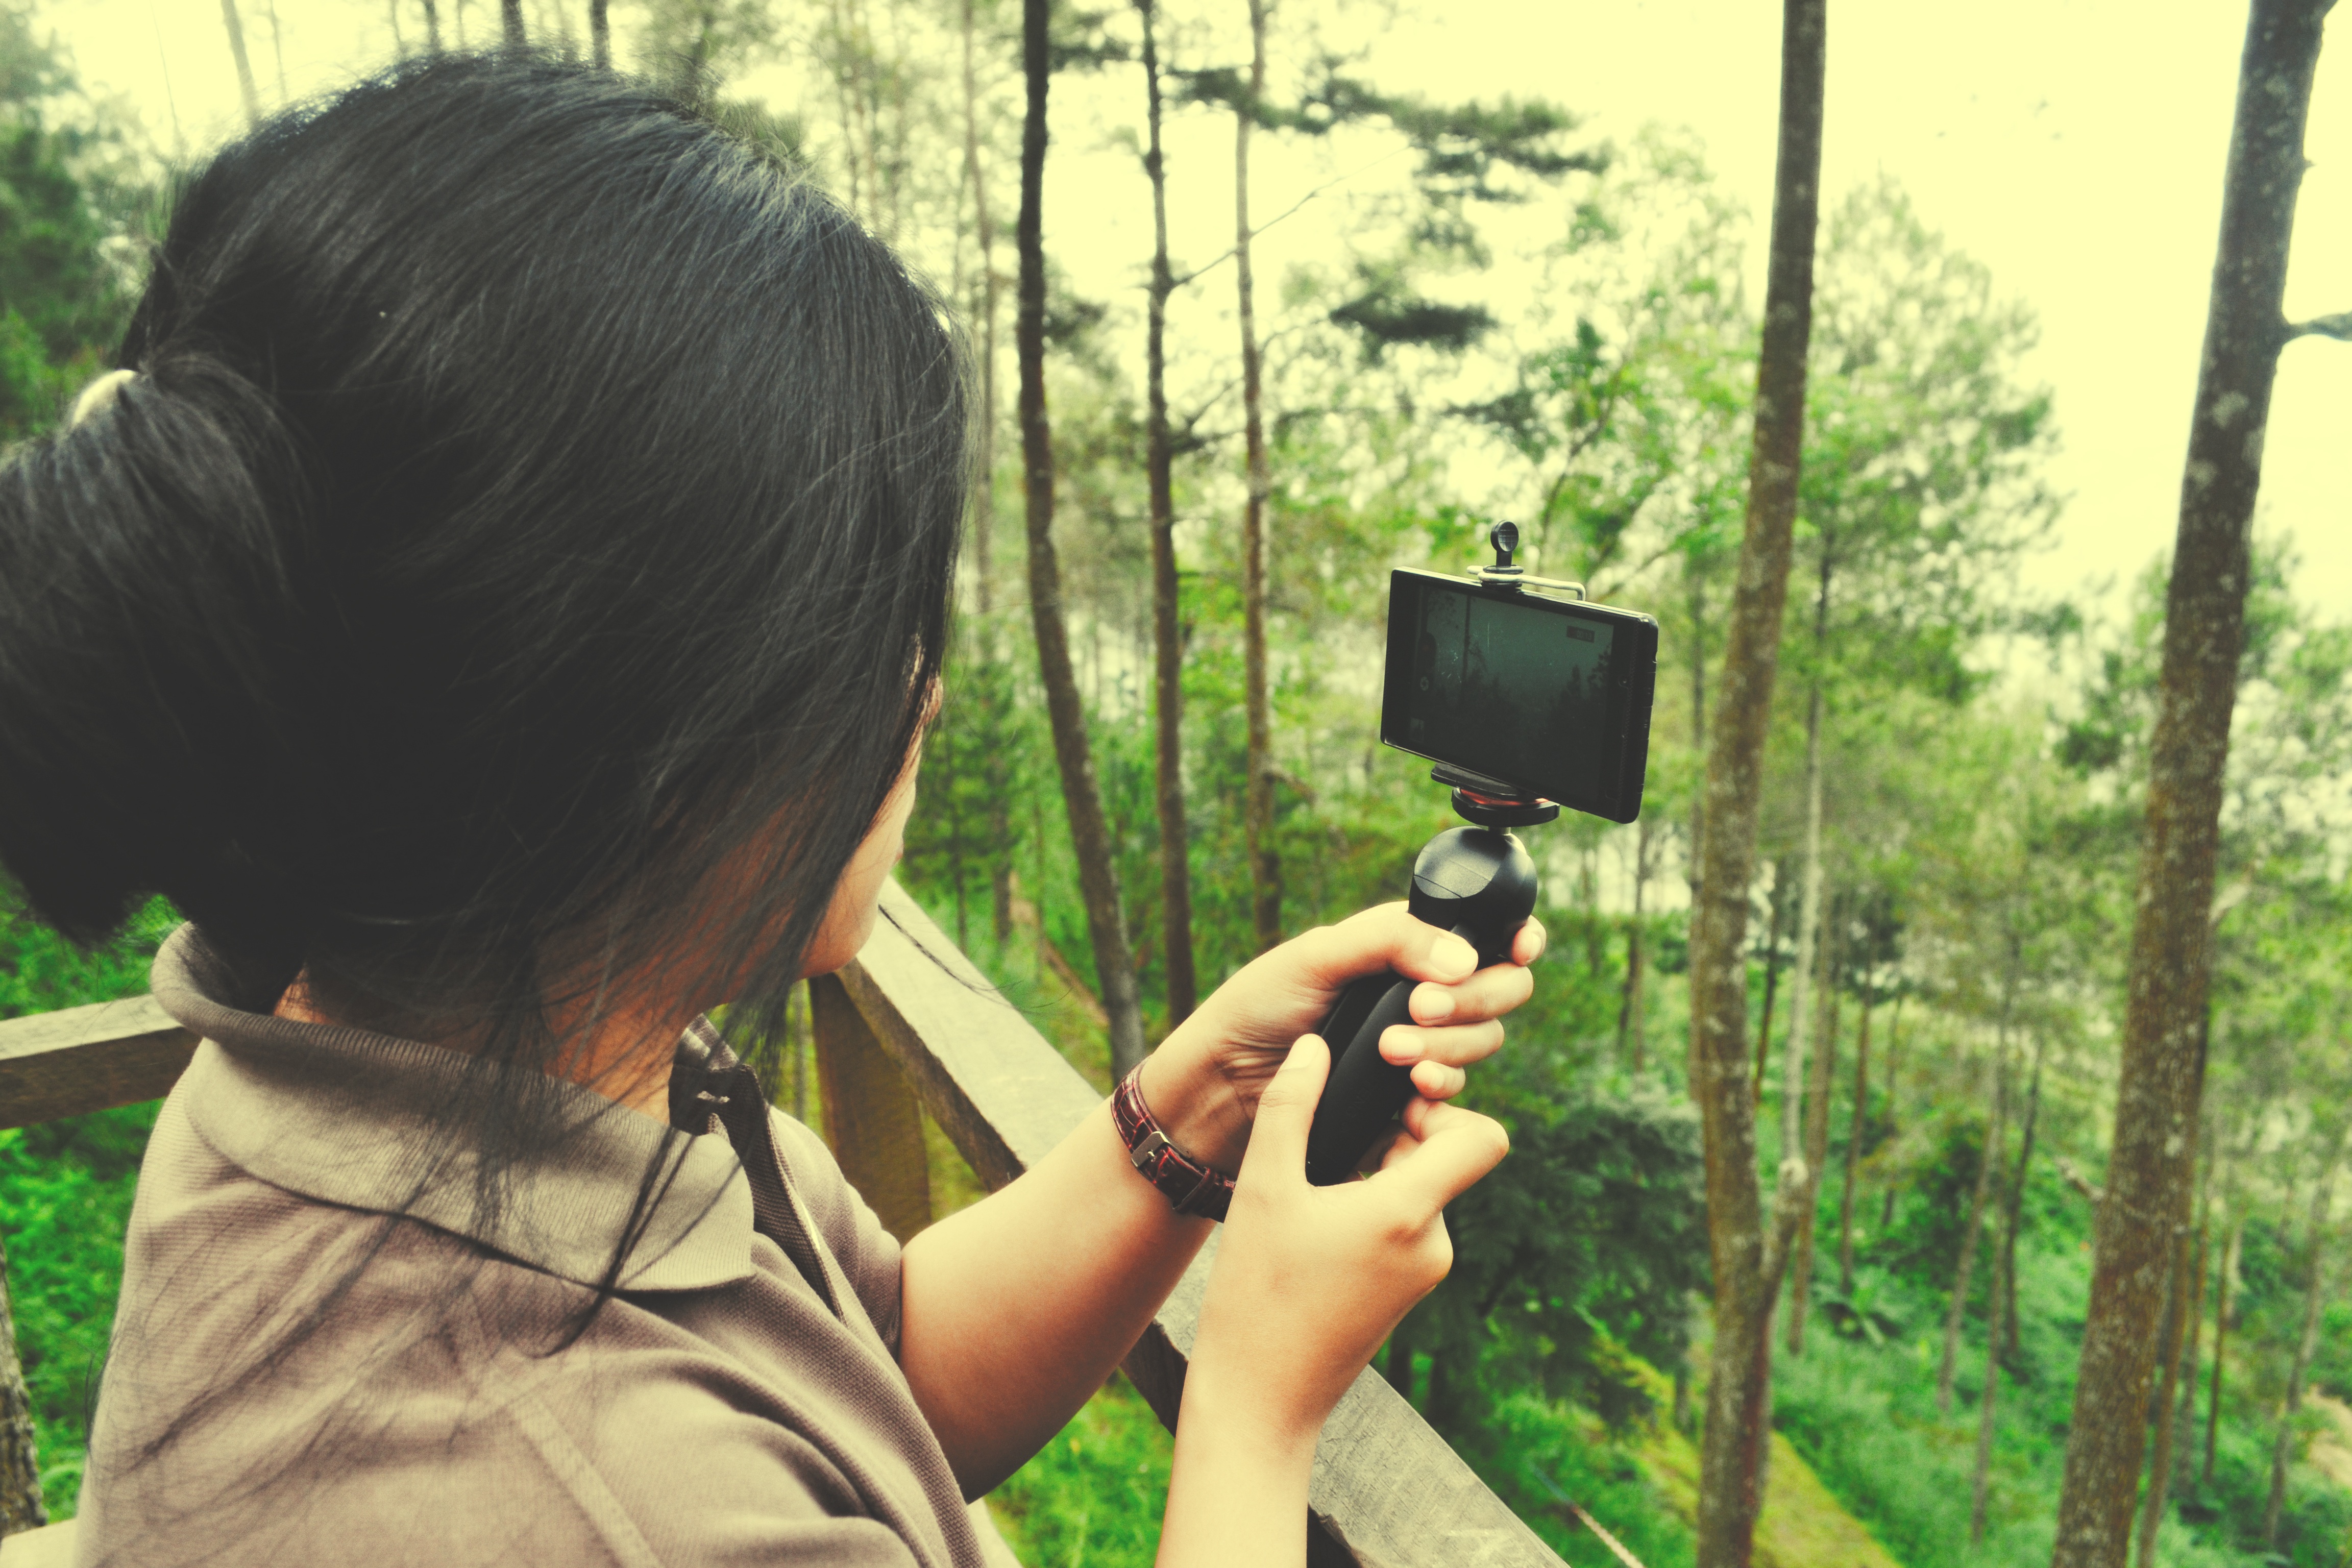
person, people, green, photograph, interaction